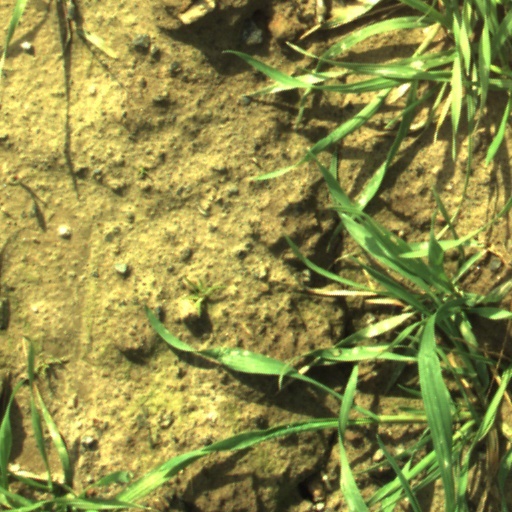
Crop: wheat